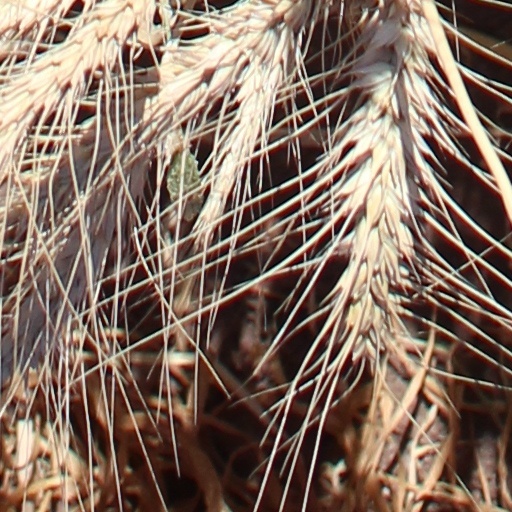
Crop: wheat